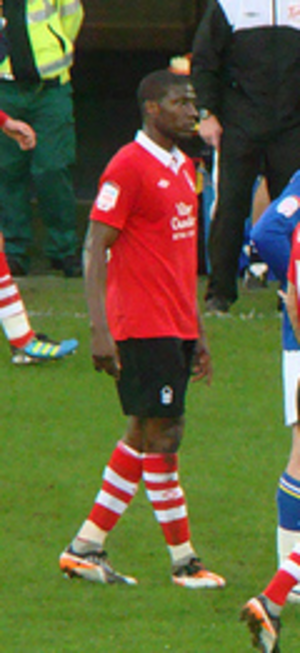
Guy Moussi, né le 23 janvier 1985 à Bondy, est un footballeur français qui évolue au poste de milieu défensif.